Hells Angels MC criminal allegations and incidents in New York

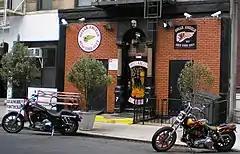
The former headquarters of the New York City chapter, at 77 East 3rd Street in the East Village neighbourhood in Manhattan.

Numerous police and international intelligence agencies classify the Hells Angels Motorcycle Club (HAMC) as a motorcycle gang and contend that members carry out widespread violent crimes, including drug dealing, trafficking in stolen goods, gunrunning, extortion, and prostitution rings. Members of the organization have continuously asserted that they are only a group of motorcycle enthusiasts who have joined to ride motorcycles together, to organize social events such as group road trips, fundraisers, parties, and motorcycle rallies, and that any crimes are the responsibility of the individuals who carried them out and not the club as a whole.